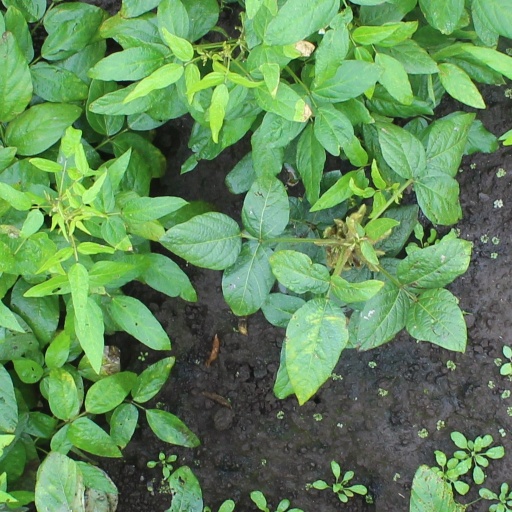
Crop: soybean